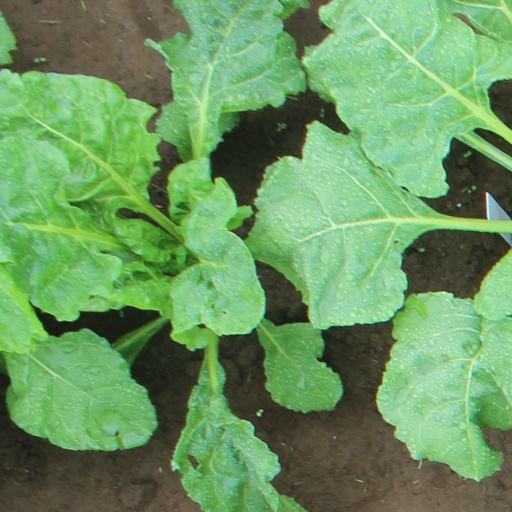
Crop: sugar beet